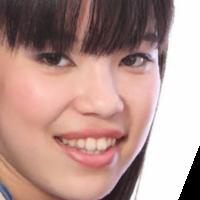
Age group: age 11-20